George W. Romney

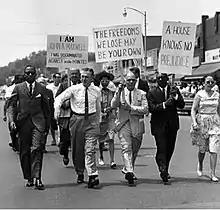
The governor (shirt sleeves) walking in the first rank of an NAACP march, 600-strong, in protest of housing discrimination, June 1963

In 1913, the family moved to Oakley, Idaho, and bought a farm, where they grew and subsisted largely on Idaho potatoes. The farm was not sustainable and failed when potato prices fell. The family moved to Salt Lake City, Utah, in 1916, where Gaskell Romney resumed construction work, but the family remained generally poor. In 1917, they moved to Rexburg, Idaho, where Gaskell became a successful home and commercial builder in a growing area due to high World War I commodities prices.